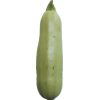
Label: zucchini